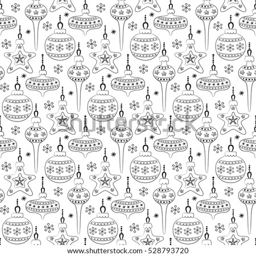
christmas seamless pattern on the white background .